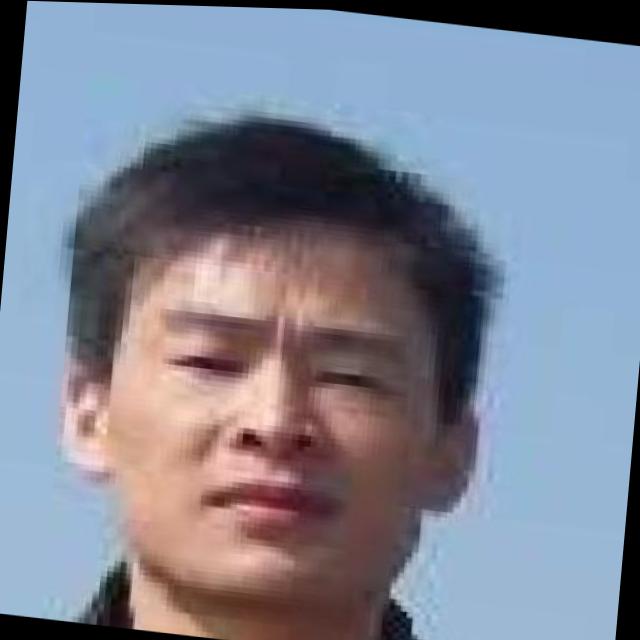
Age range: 21-44